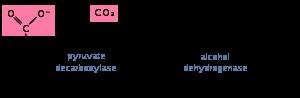
La fermentation est un processus métabolique convertissant généralement des glucides en acides, en gaz ou en alcools pour en extraire une partie de l'énergie chimique tout en ré-oxydant les coenzymes réduites par ces réactions. Il s'agit d'une voie métabolique d'oxydoréduction dans laquelle l'accepteur ultime d'électrons est souvent confondu avec le produit final des réactions. Elle se caractérise par une dégradation partielle de la substance fermentescible et ne permet qu'une production d'énergie limitée. Elle a lieu chez des levures et des bactéries, ainsi que dans les cellules musculaires manquant d'oxygène, c'est-à-dire en conditions anaérobies. Sa caractérisation au XIXᵉ siècle contribua à la découverte des enzymes. Louis Pasteur estimait ainsi que des ferments étaient responsables de la fermentation alcoolique chez la levure.